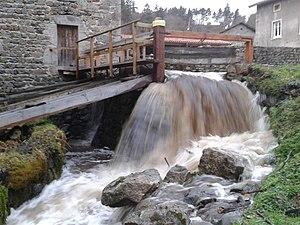
Vannes moulin ancette
Le moulin d'Ancette est un moulin hydraulique à grains du XIVᵉ siècle, refait en 1868, et situé dans un hameau, à 200 mètres en contrebas du bourg de Saint-Julien-d'Ance, à 733 mètres d'altitude.